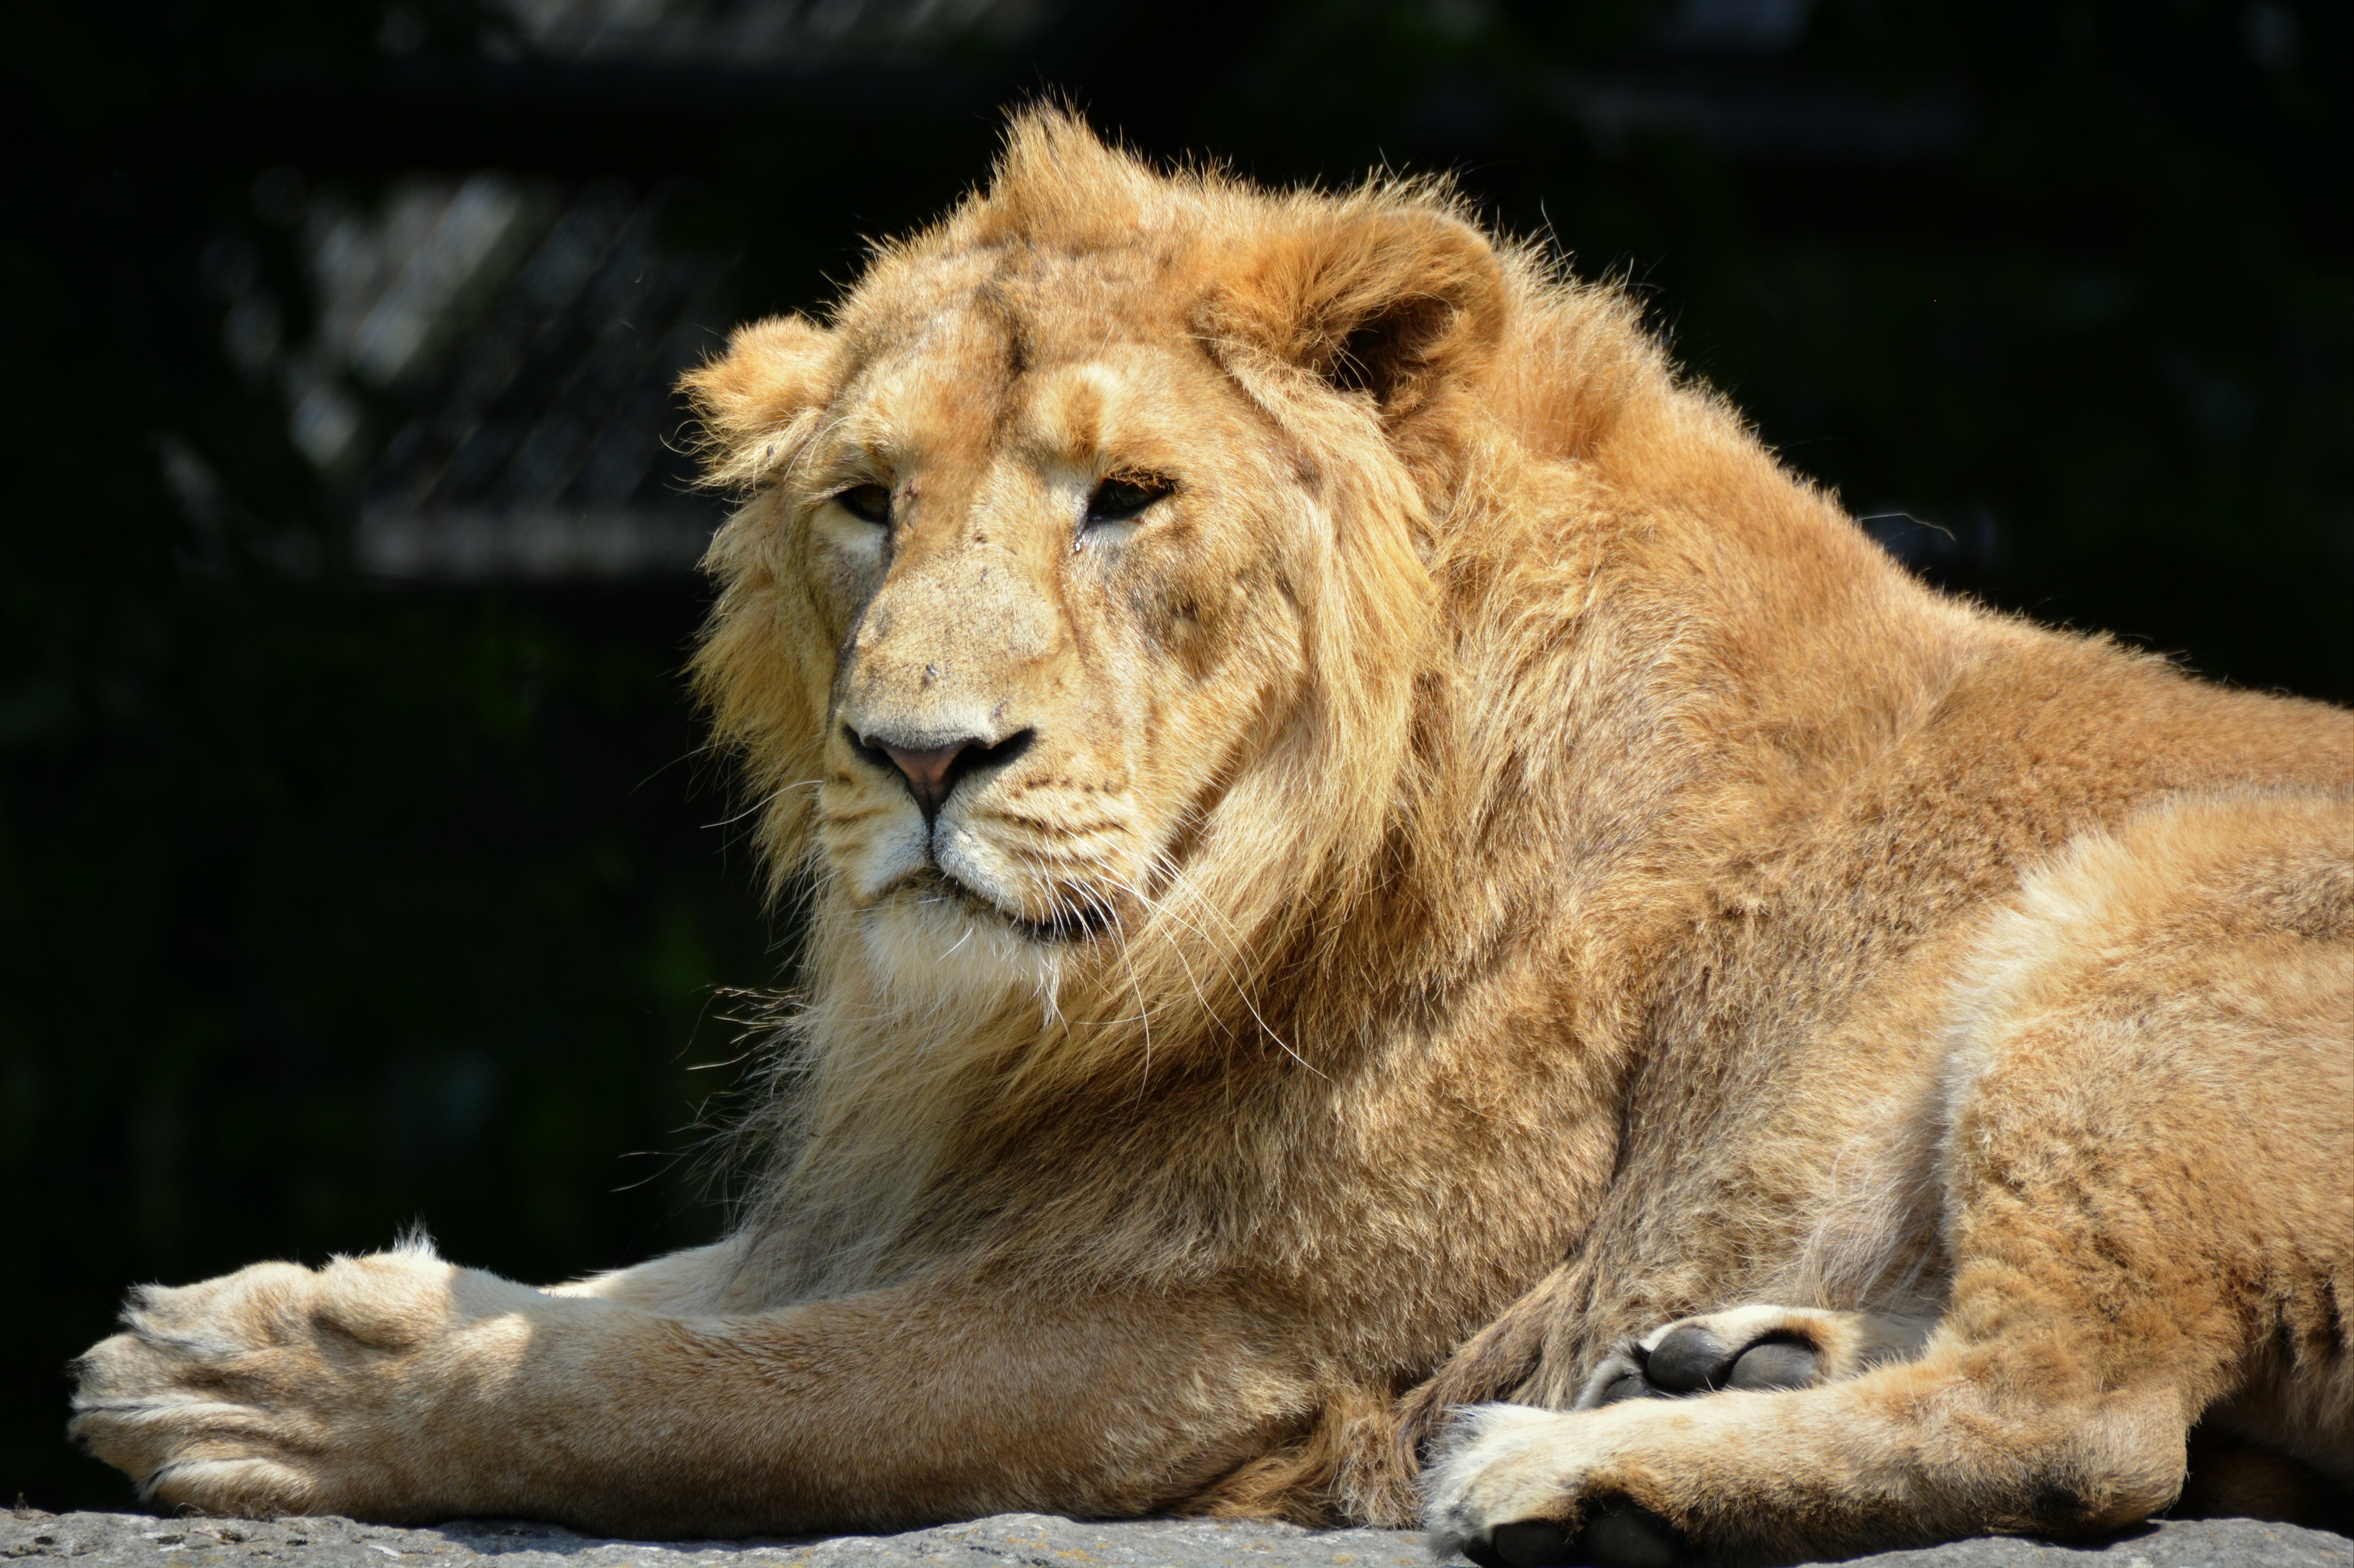
animal, wildlife, zoo, feline, mammal, mane, predator, fauna, lion, vertebrate, safari, big cats, cat like mammal, dog breed group, masai lion